Needles (Black Hills)

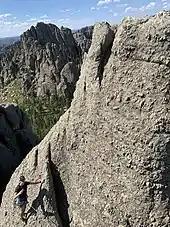
A climber ascends spire nine in The Needles

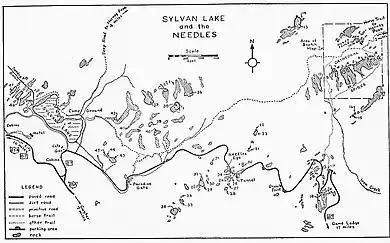
Map of the Needles by climbing and caving pioneers Jan and Herb Conn.

The Needles of the Black Hills of South Dakota are a region of eroded granite pillars, towers, and spires within Custer State Park. Popular with rock climbers and tourists alike, the Needles are accessed from the Needles Highway, which is a part of Sylvan Lake Road (SD 87/89). The Cathedral Spires and Limber Pine Natural Area, a portion of the Needles containing six ridges of pillars as well as a disjunct stand of limber pine, was designated a National Natural Landmark in 1976.